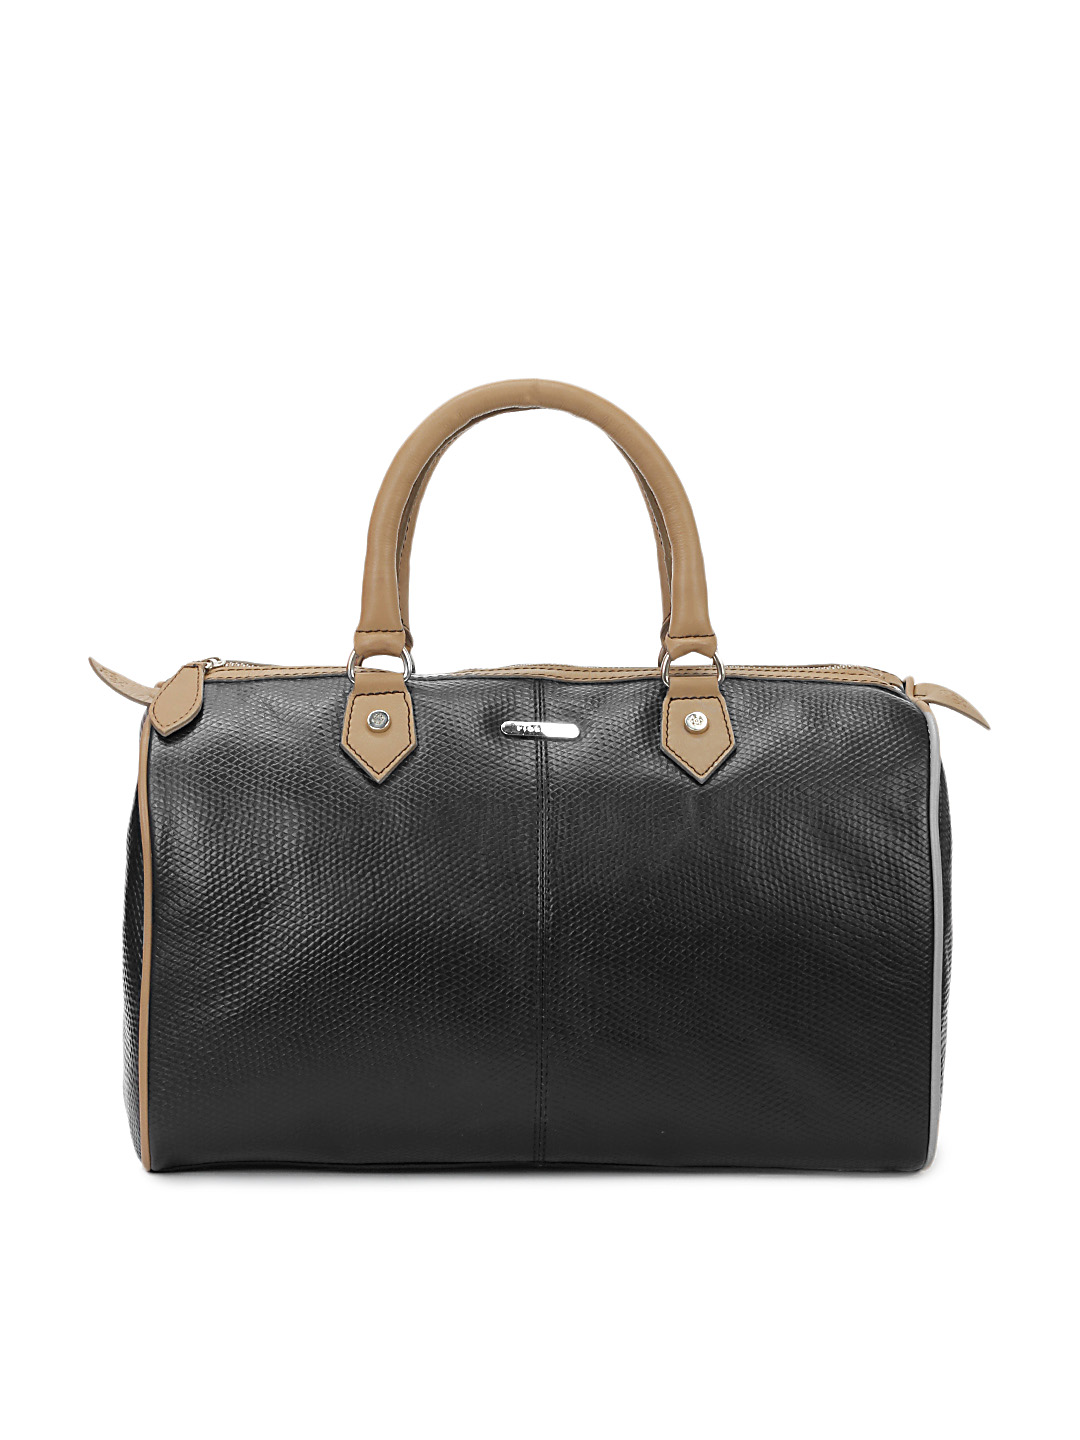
Fiorelli Women Black and Taupe Leather Handbag
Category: Accessories / Bags / Handbags
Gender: Women
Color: Black
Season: Fall 2012
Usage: Casual